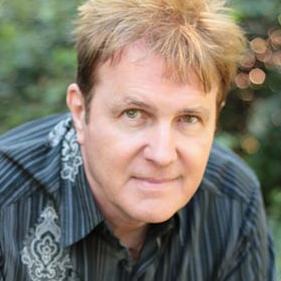
Age: 58